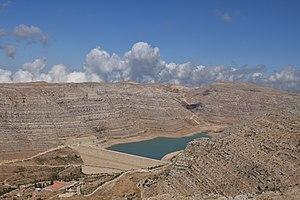
Photo du Barrage de Chabrouh a Faraya, Liban avec le context où il se trouve. La photo represente ainsi les lignes geologiques qui apparaissent sur les montagnes. (1 Oct 2017) العربية: صورة عن سد شبروح في فاريا، لبنان. تظهر في الصورة ايضًا الخطوط الجيولوجية علي الجبال. (1 ت1 2017)